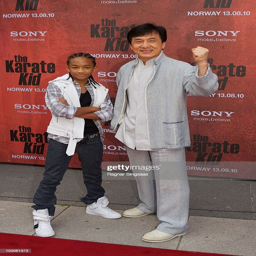
celebrity and martial artist attend the premiere .